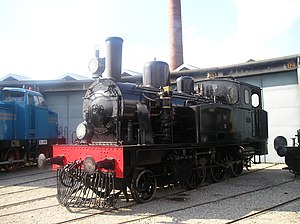
Kollemorten / Historie
HV 3
Kollemorten er en by i Sydjylland med 363 indbyggere, beliggende 4 km vest for Vonge, 9 km øst for Give og 27 km nordvest for Vejle. Byen hører til Vejle Kommune og ligger i Region Syddanmark. På ældre kort kaldes byen også Nørre Kollemorten til forskel fra landsbyen Sønder Kollemorten 1 km mod syd.